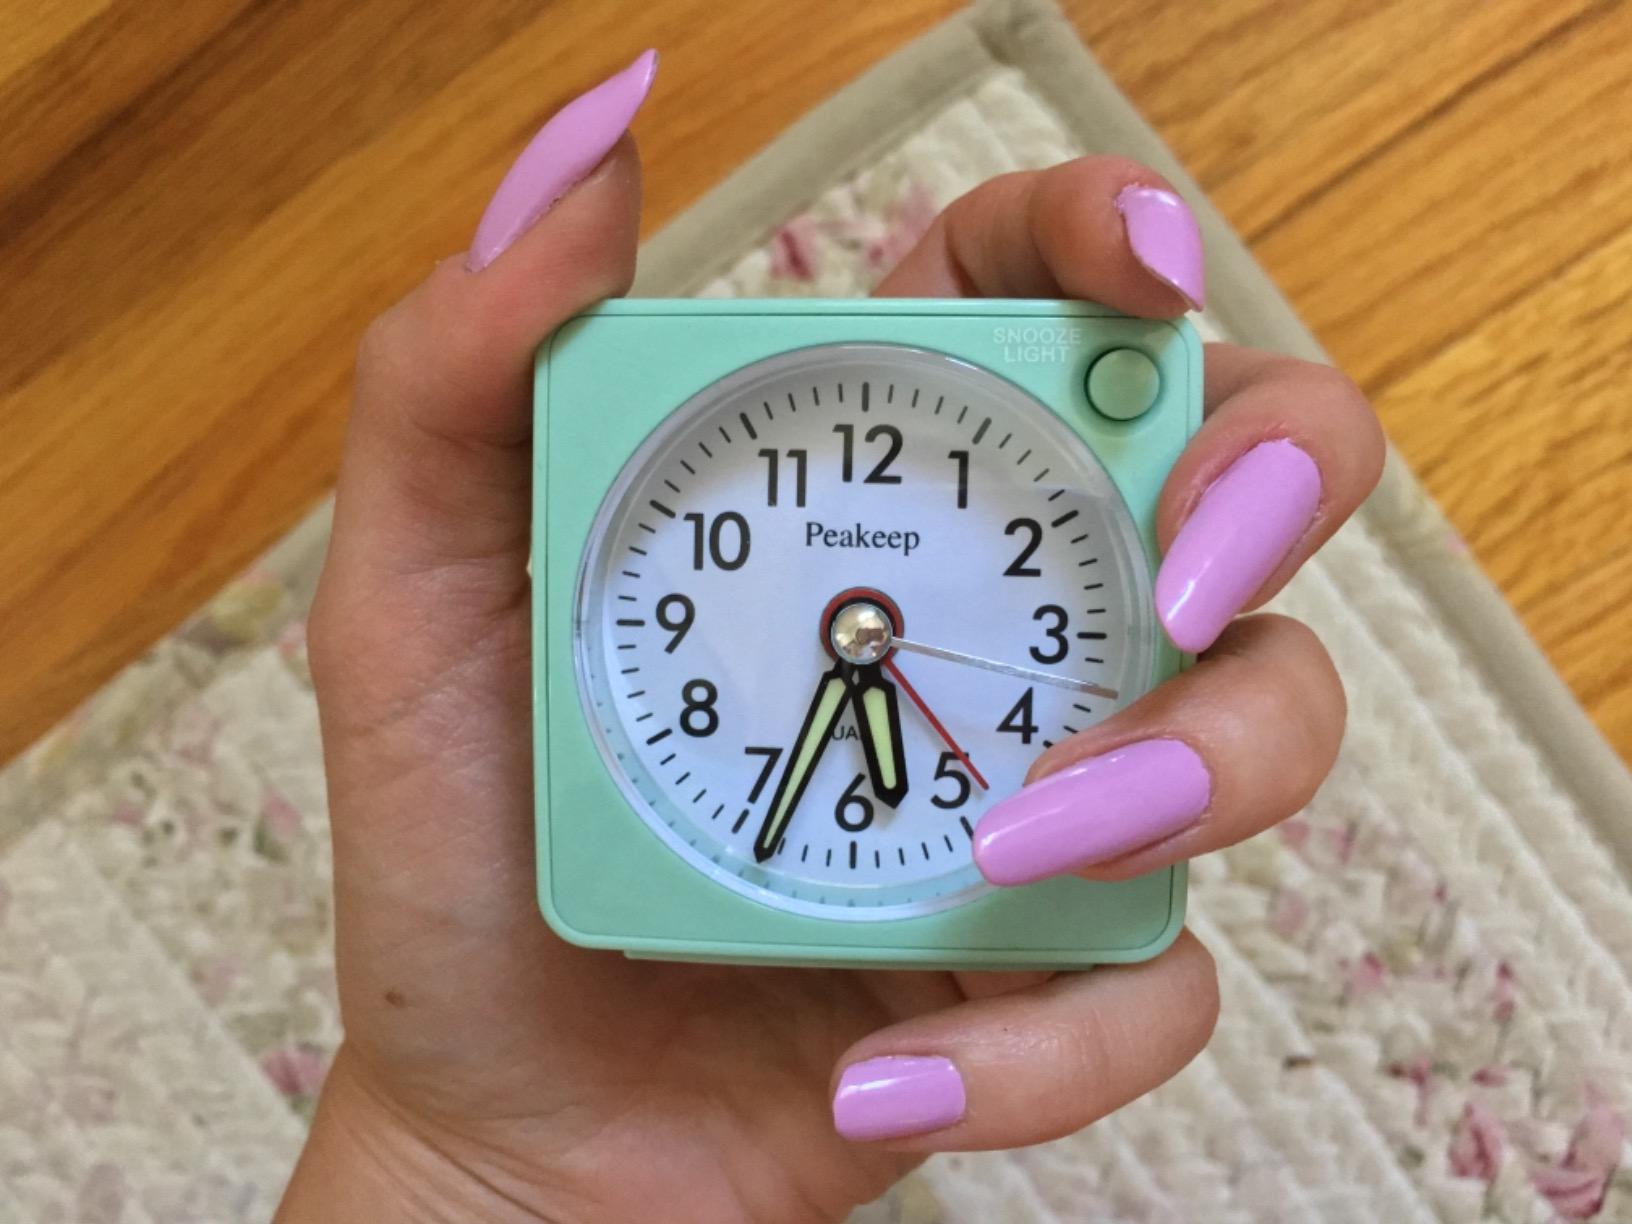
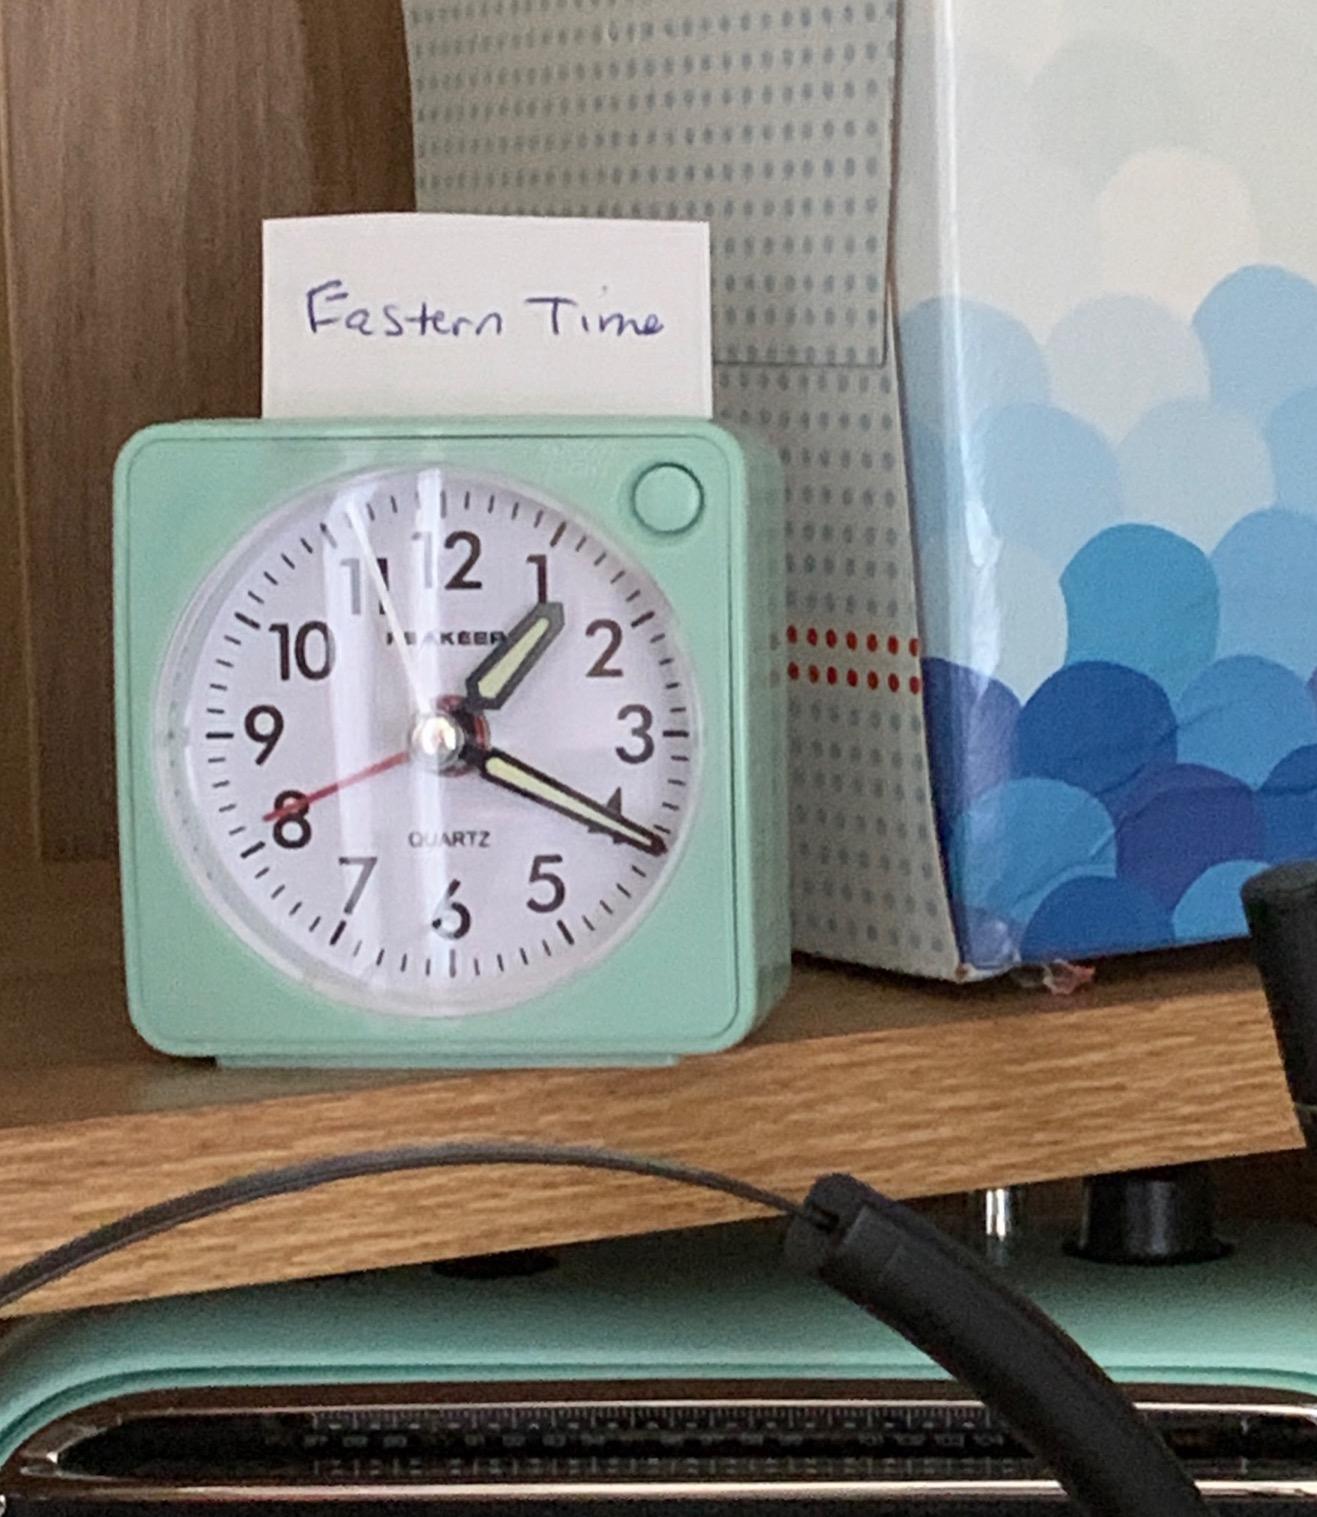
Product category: clock
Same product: yes